San Bernardino Downtown Station

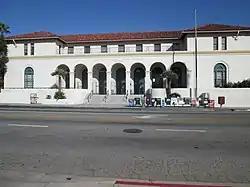

The San Bernardino Downtown Station, located at 390 West 5th Street, is the main post office serving San Bernardino, California. The post office was built in 1931 as part of the decade's federal construction programs; it is one of the few remaining buildings in San Bernardino which predates 1950. Architect Louis A. Simon designed the building, which incorporates a number of architectural styles. The general plan of the building is Beaux-Arts; however, the decorative details are inspired by the Mediterranean Revival and Italianate styles. The front of the building features an arcade with acanthus leaf capitals on the supporting columns and a second-floor porch. A red terra cotta tile roof tops the building.